Smart interchange

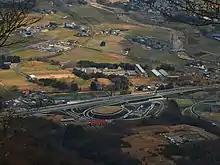
A smart interchange on the Maizuru-Wakasa Expressway in Tsuruga, Fukui

A is a feature of Japanese expressways that provides exclusive access to and from the expressway for vehicles equipped with electronic toll collection (ETC). The feature increases accessibility to and from the expressway in less-populated areas while cutting construction and maintenance costs. Smart interchanges can be built by adding connector roads between local roads and pre-existing service areas, parking areas, or bus stops located along expressways or by building simpler interchanges than were previously implemented in Japan.